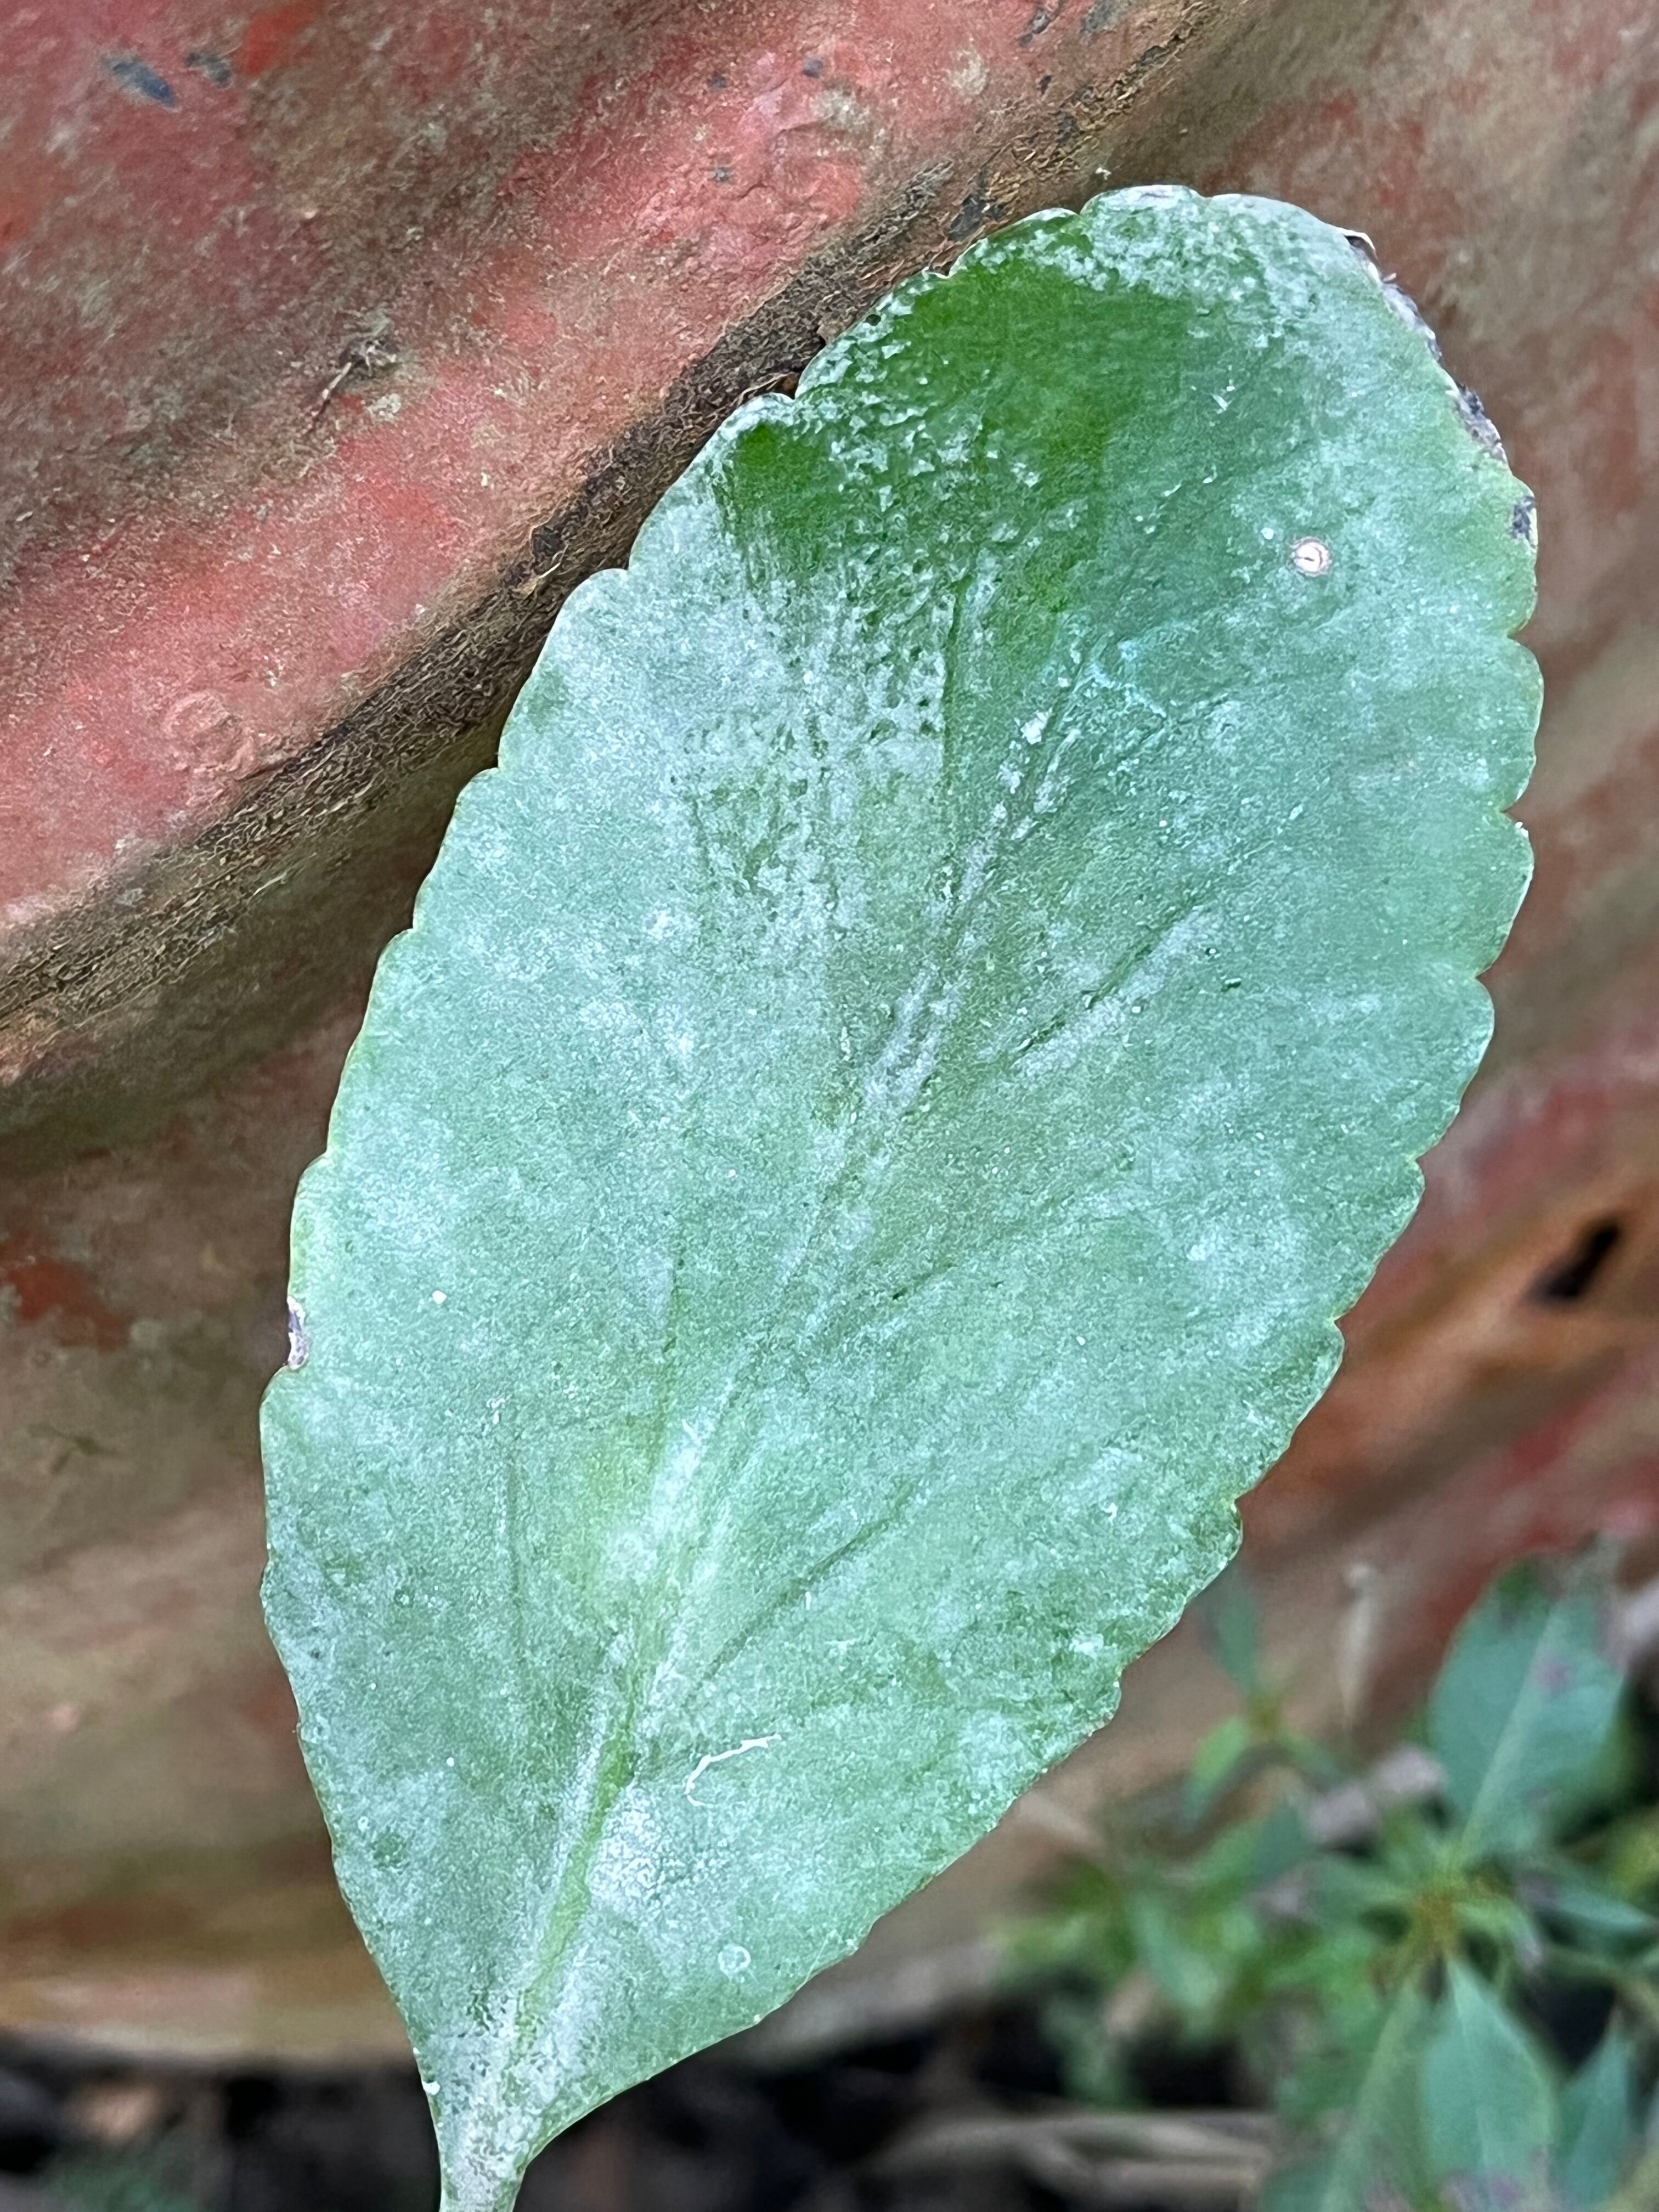
Plant species: kalanchoe-pinnata